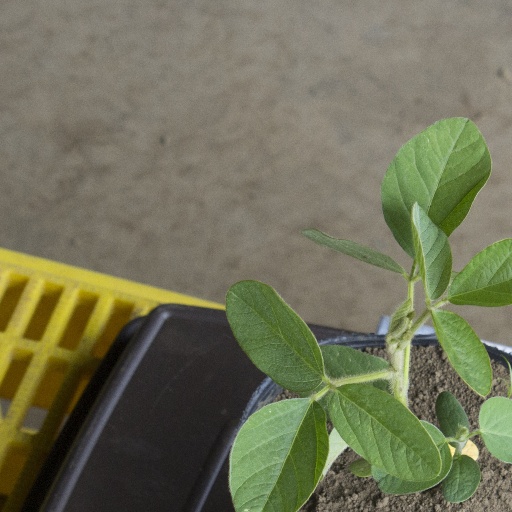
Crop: soybean